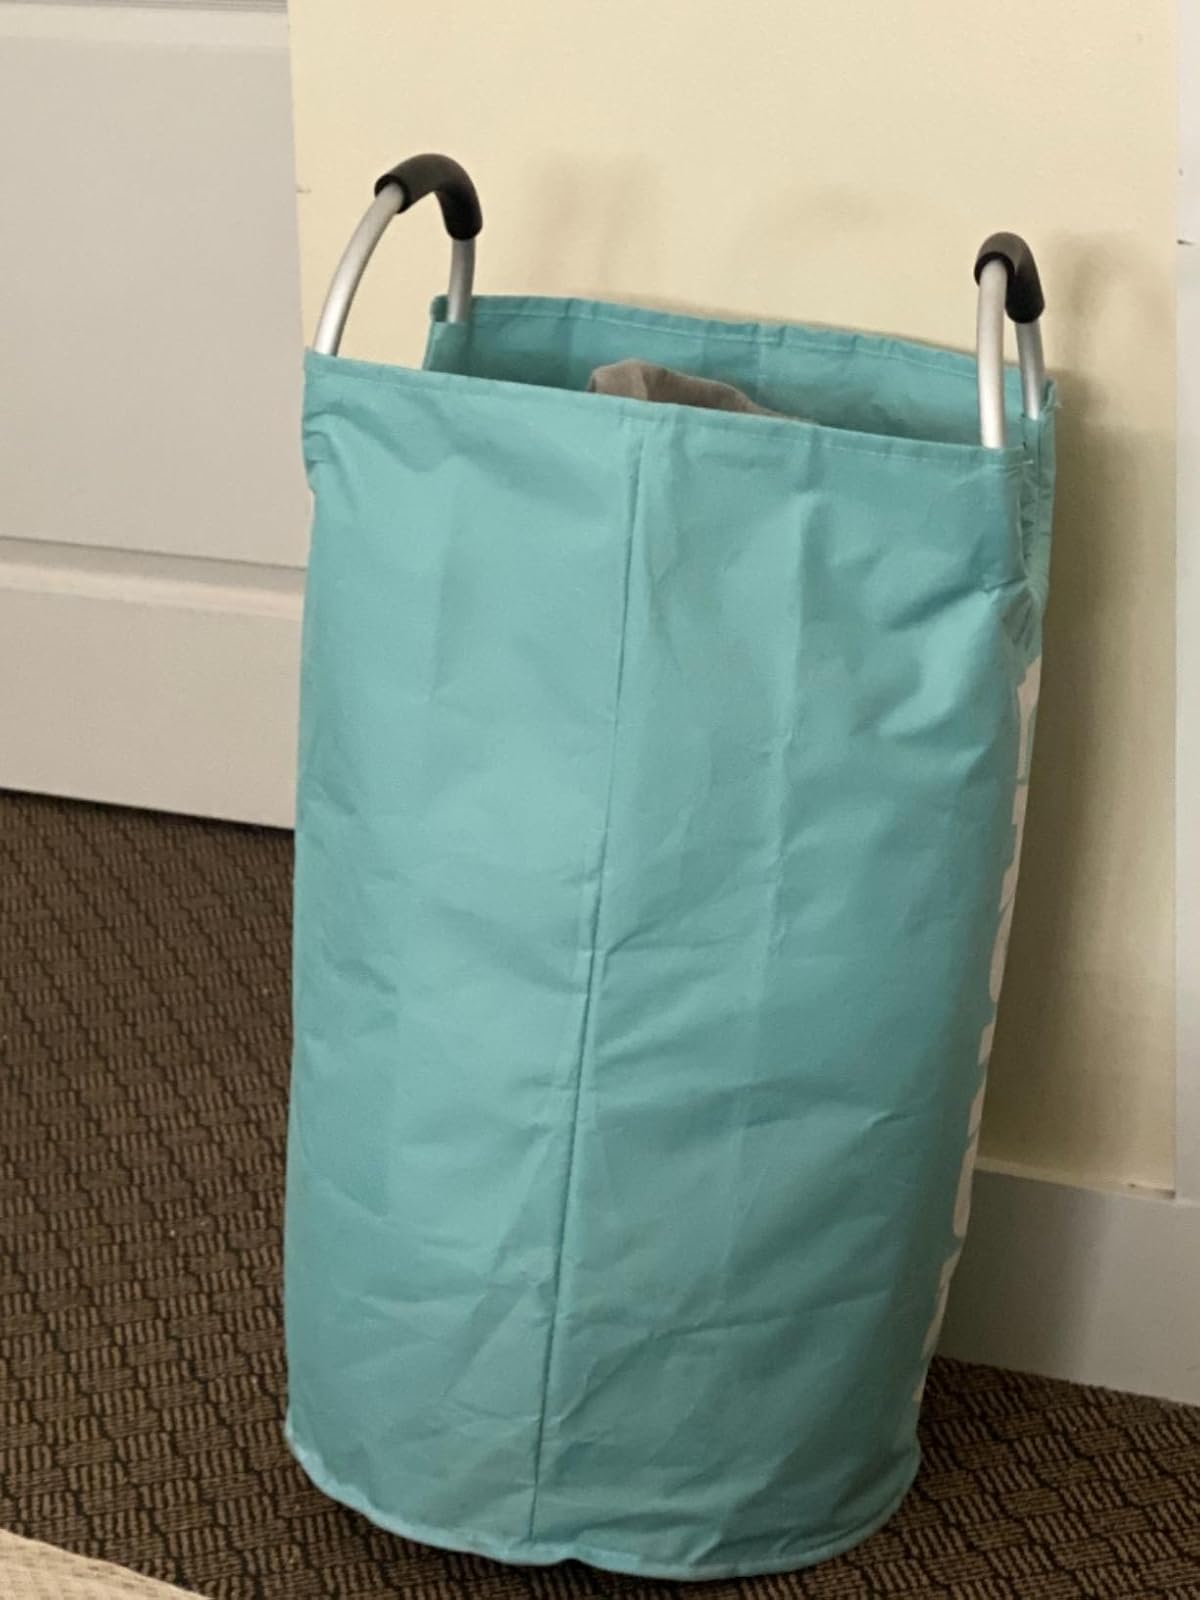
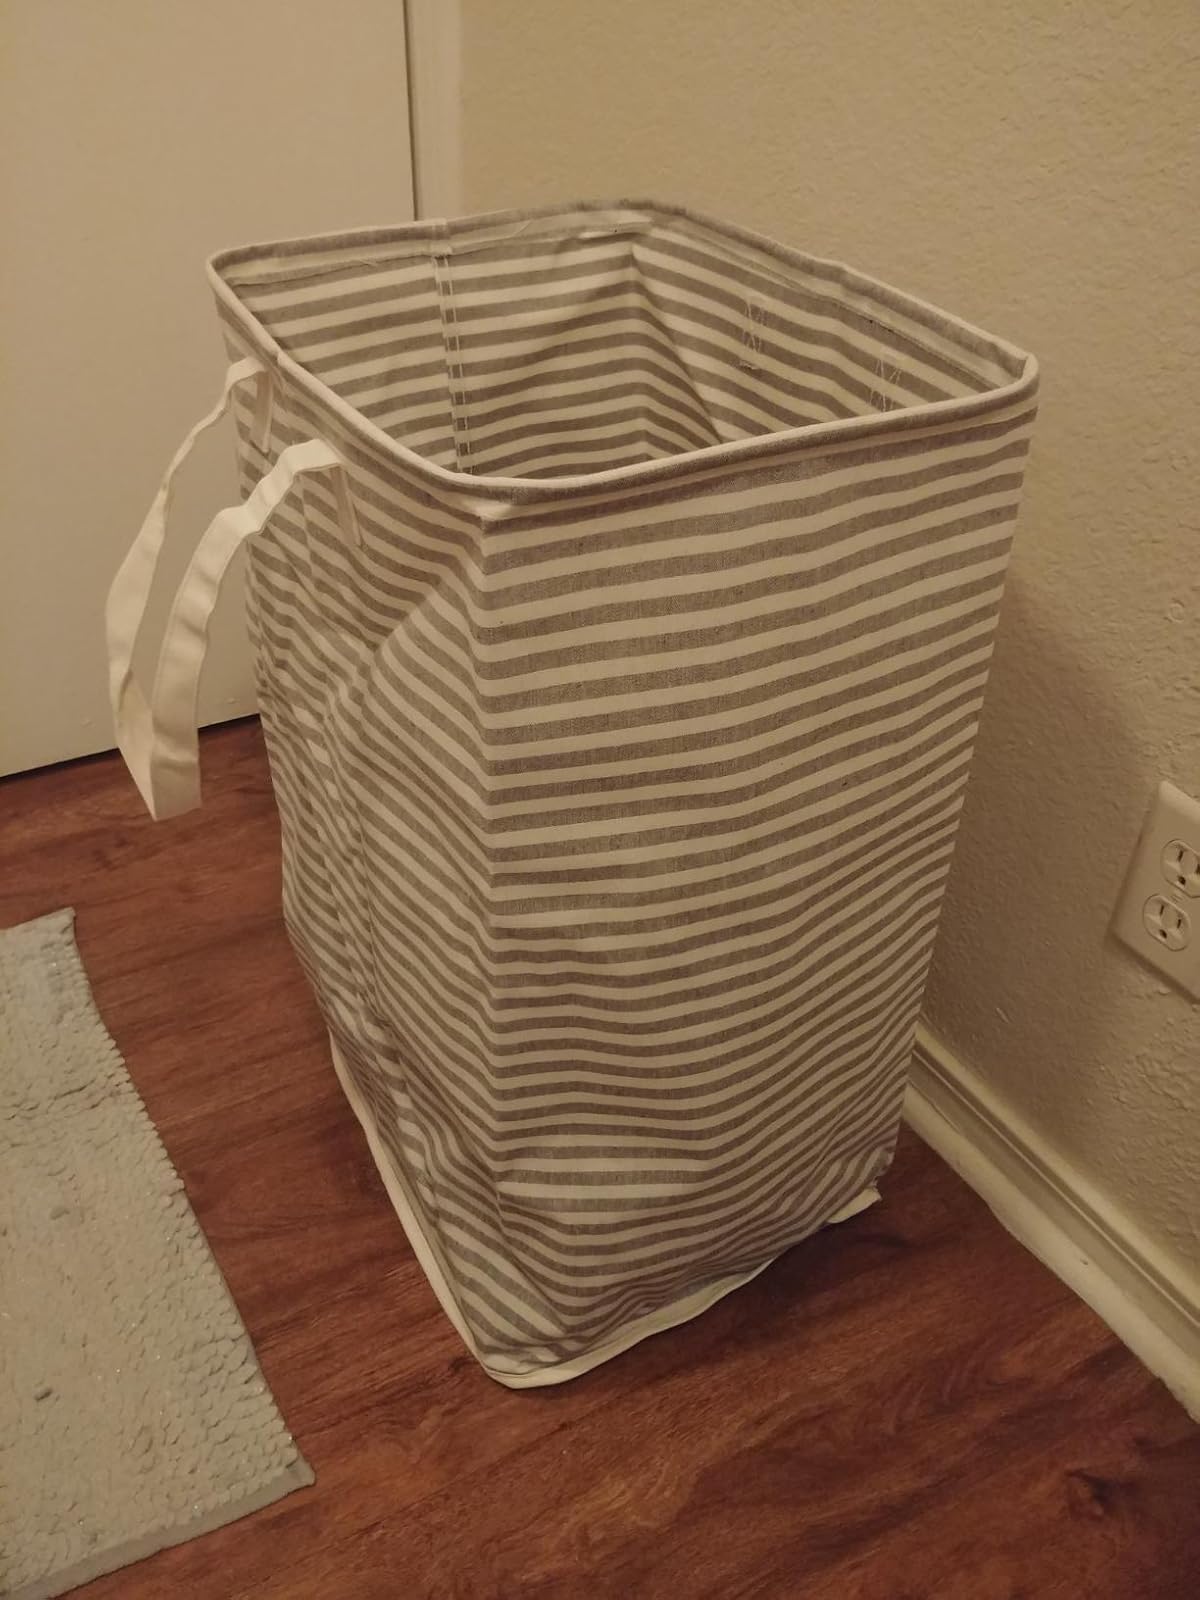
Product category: items_hamper
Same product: no